Veda Scott

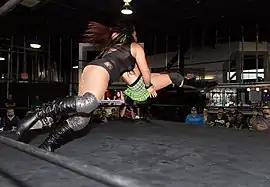
Veda Scott executing the bulldog portion of the Springboard bulldog on her then Ring of Honor co-worker Seleziya Sparx at Smash Wrestling's Canusa Classic show at the E-Zone in Mississauga, ON in 2013

In July 2012, Scott debuted for Shine Wrestling at the "Shine 1" Internet pay-per-view, where they defeated Kimberly.